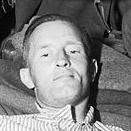
Age: 38